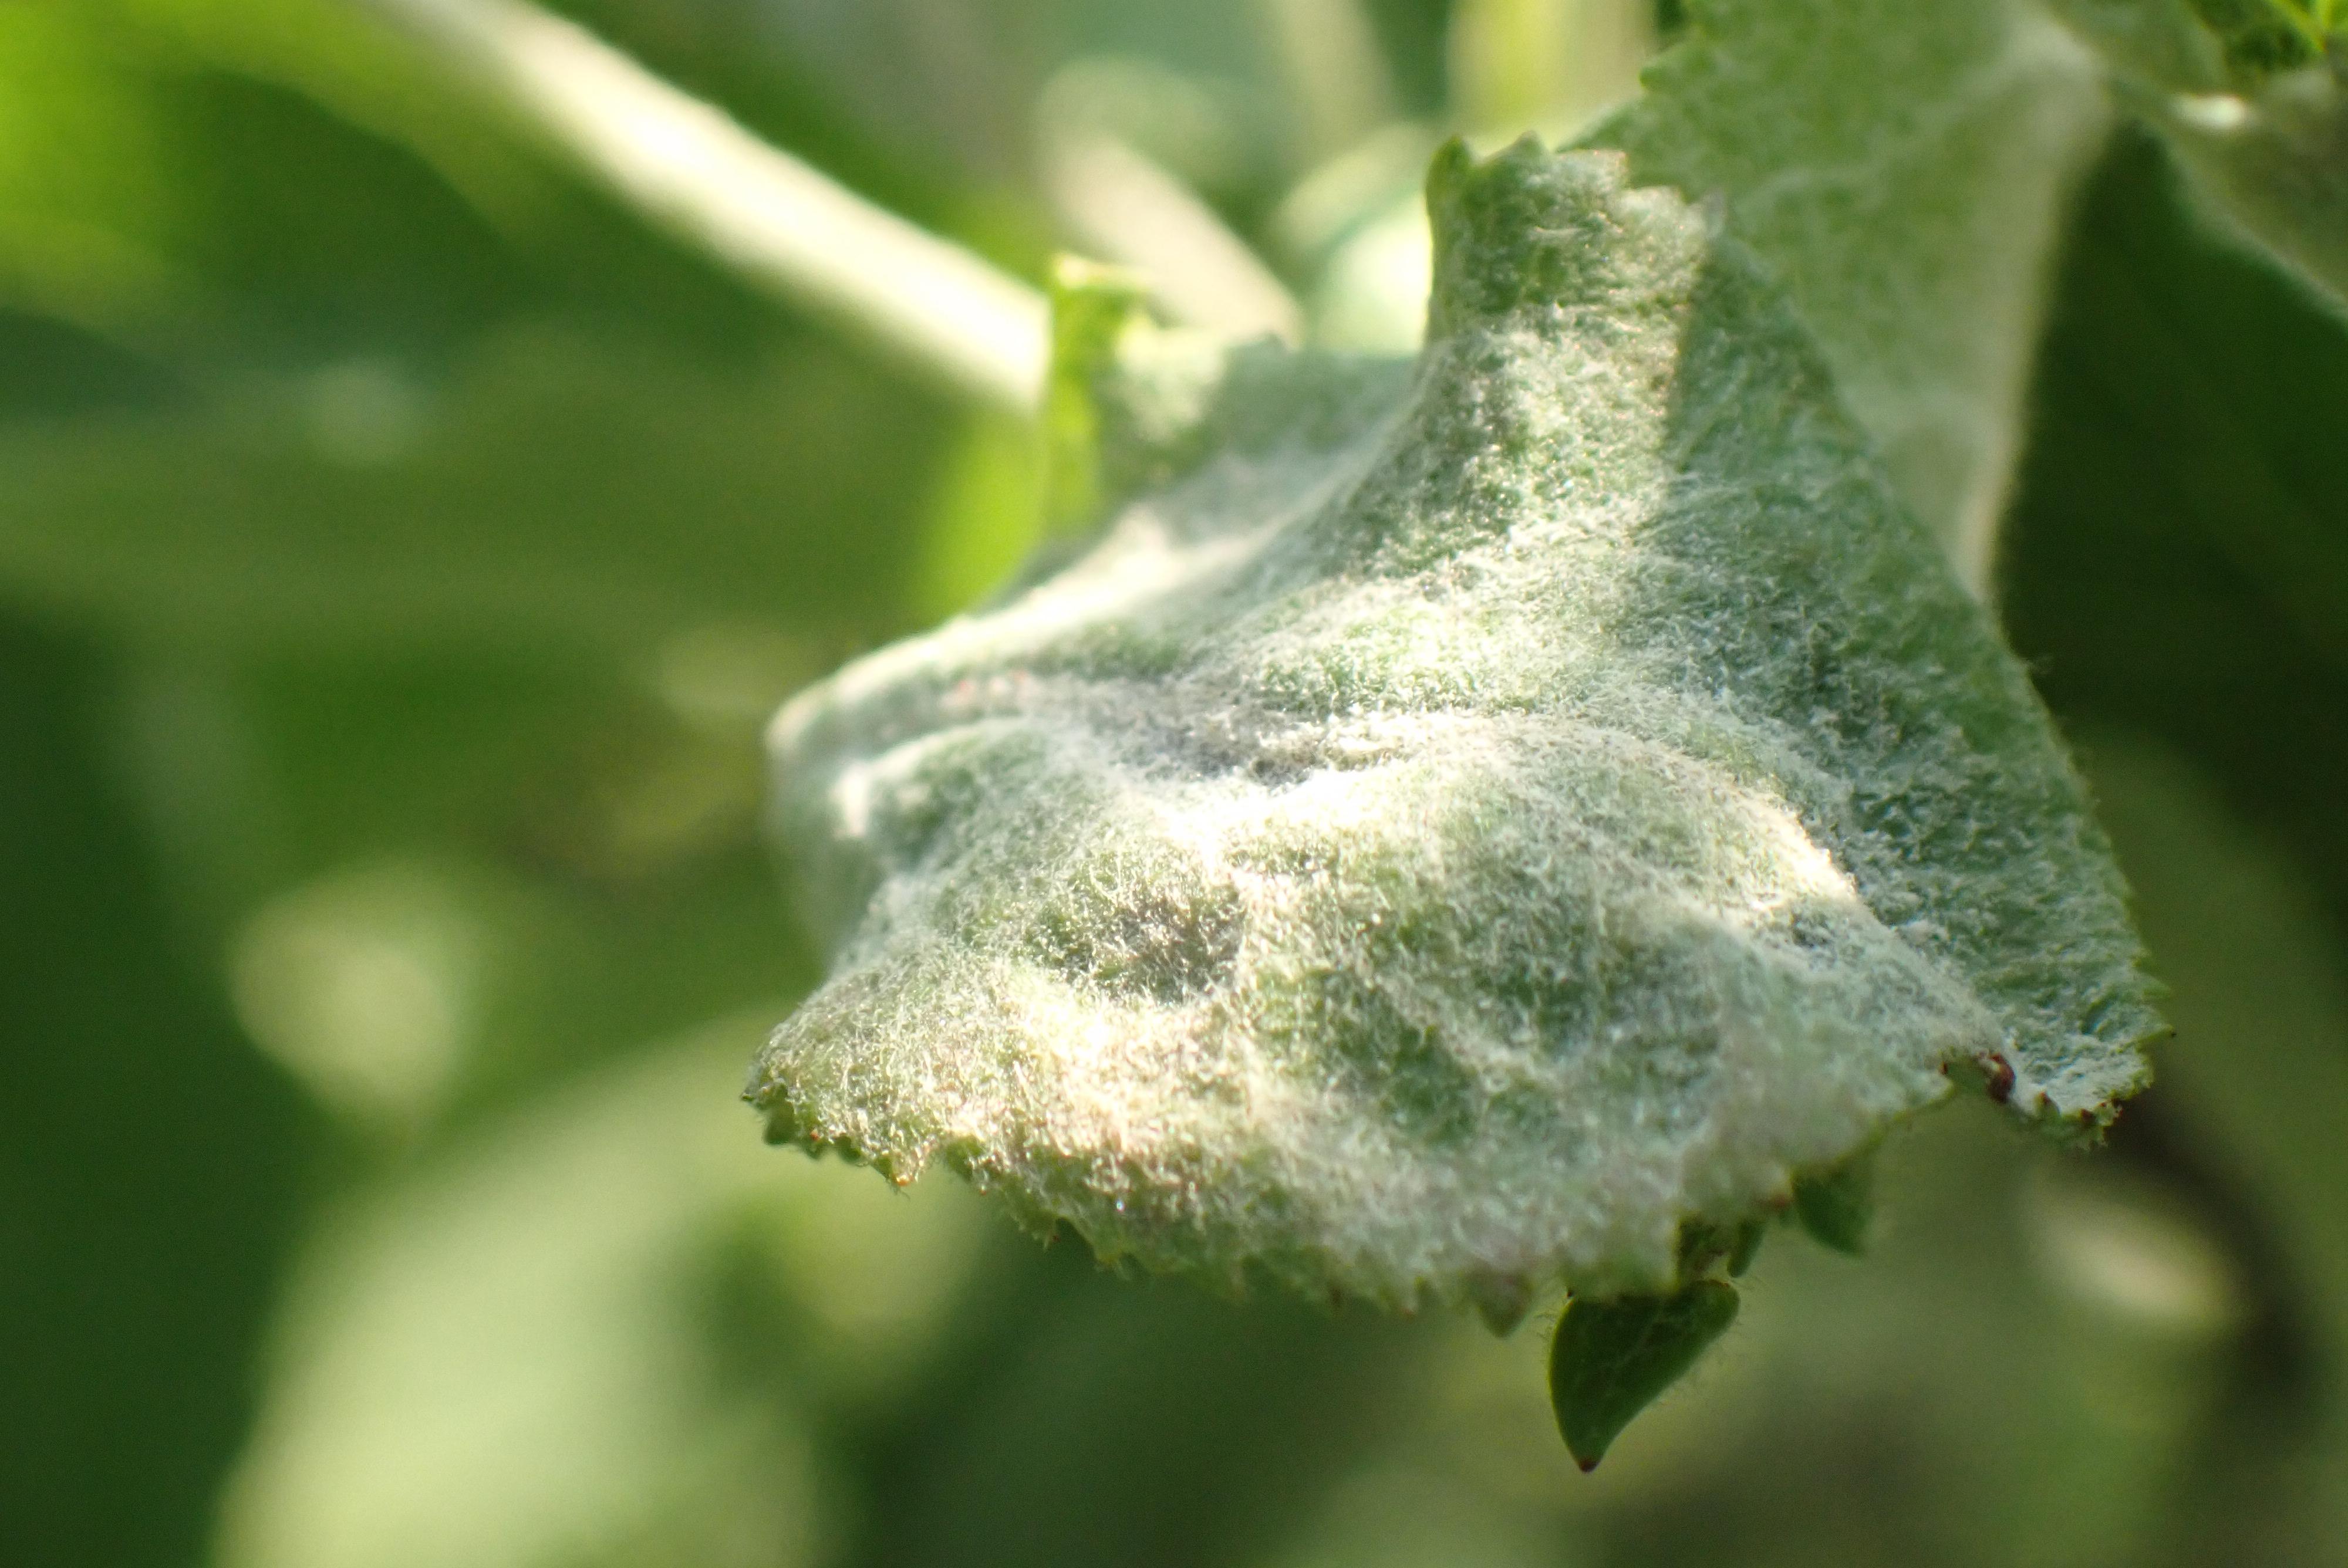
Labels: powdery_mildew